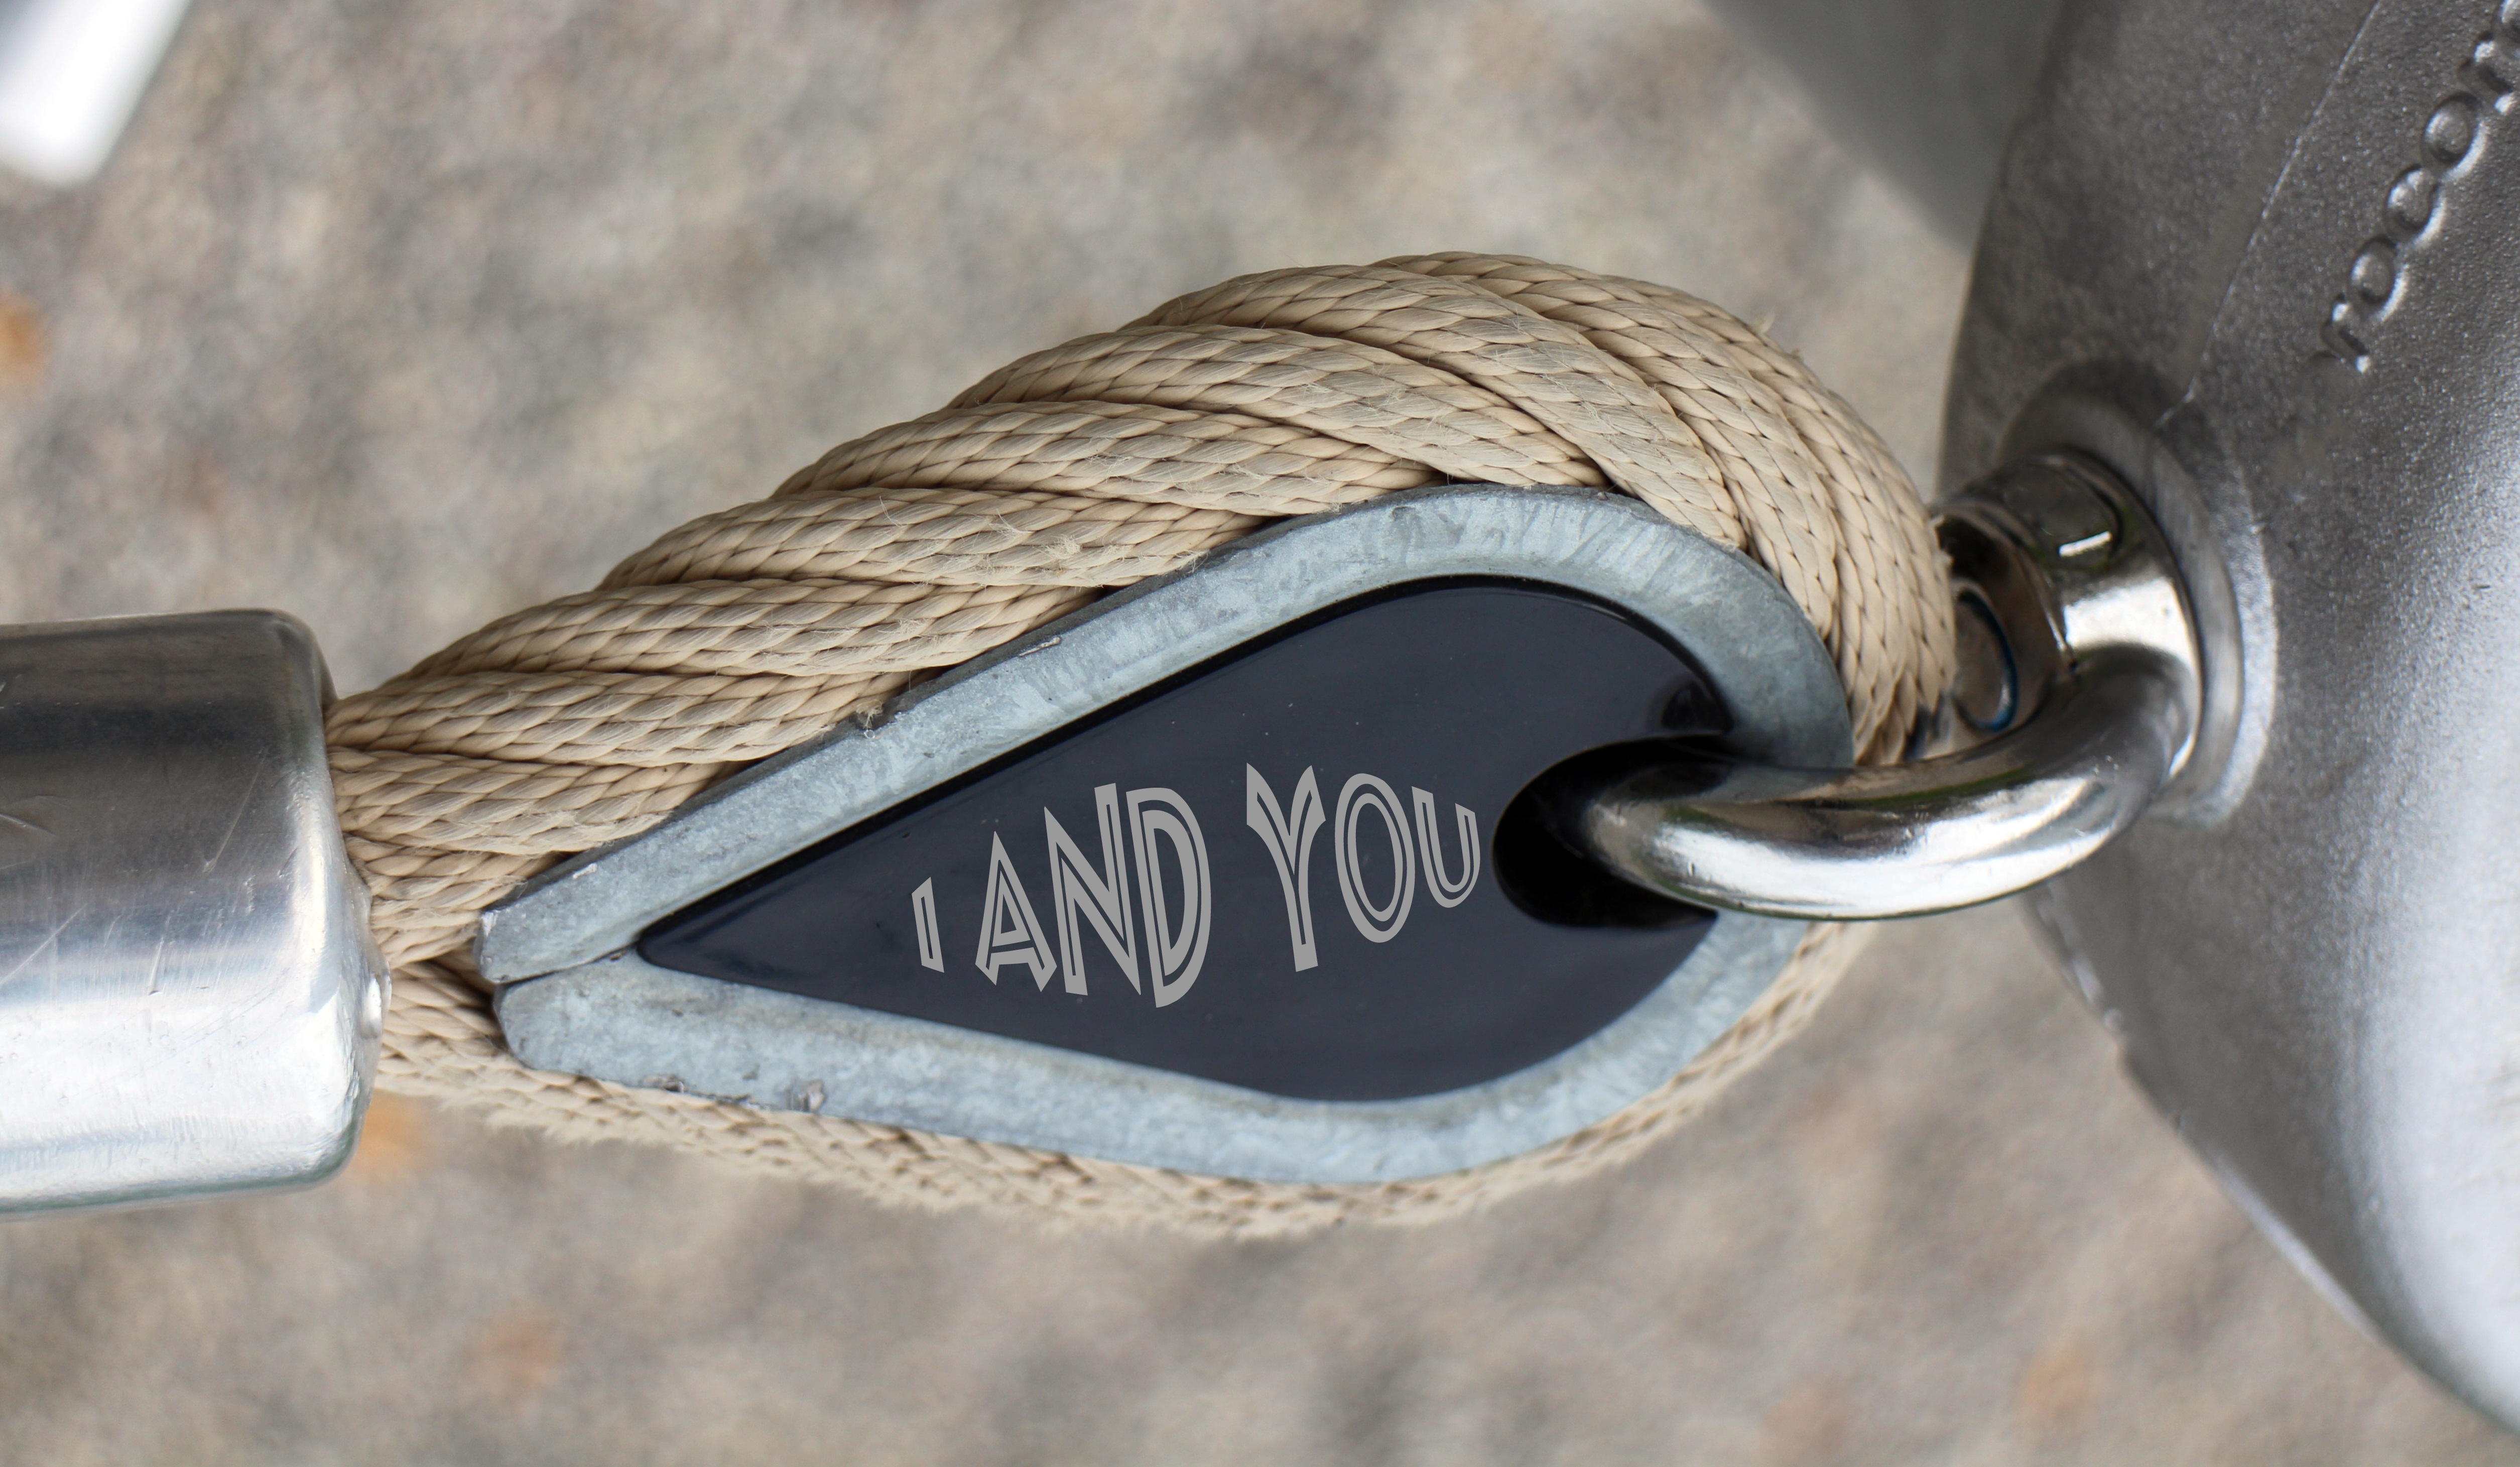
dew, rope, love, symbol, metal, communication, link, together, hook, padlock, relationship, connection, connectedness, emotion, eyelet, love symbol, loyalty, joint effort